2/1st North Australia Observer Unit

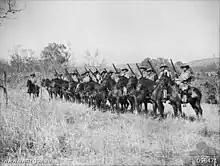
Troopers of the North Australia Observer Unit during a morning parade in October 1943

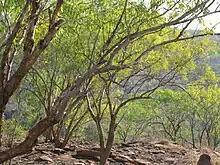
Nackeroos memorial lookout,near Timber Creek

The 2/1st North Australia Observer Unit (2/1 NAOU) was an Australian Army reconnaissance unit of World War II. Formed in early 1942 in the Northern Territory, the unit was a light horse mounted unit that was tasked with providing early warning of Japanese activity in northern Australia at a time when an invasion of the country was expected. As the threat of Japanese invasion dissipated the unit's operations were curtailed in 1943 and it was eventually disbanded in the early months of 1945. The unit is considered to be a predecessor of several reconnaissance units that currently exist within the Australian Army.